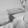
ASL letter: H